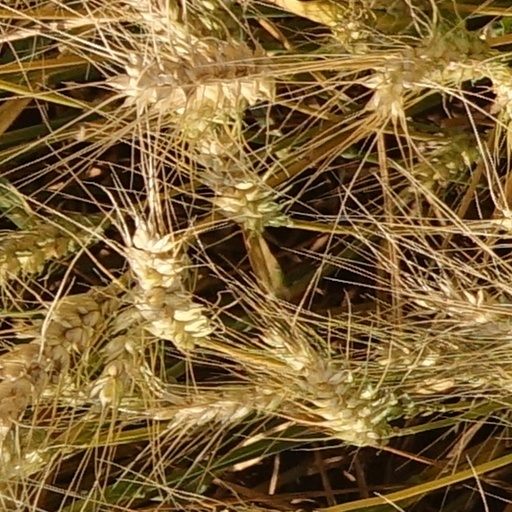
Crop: wheat